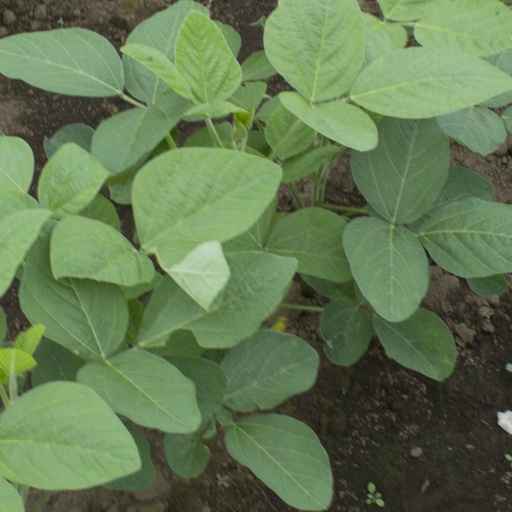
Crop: soybean